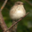
Label: bird